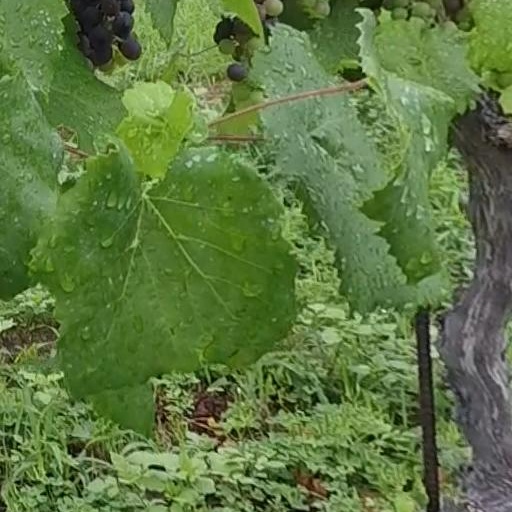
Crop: grape